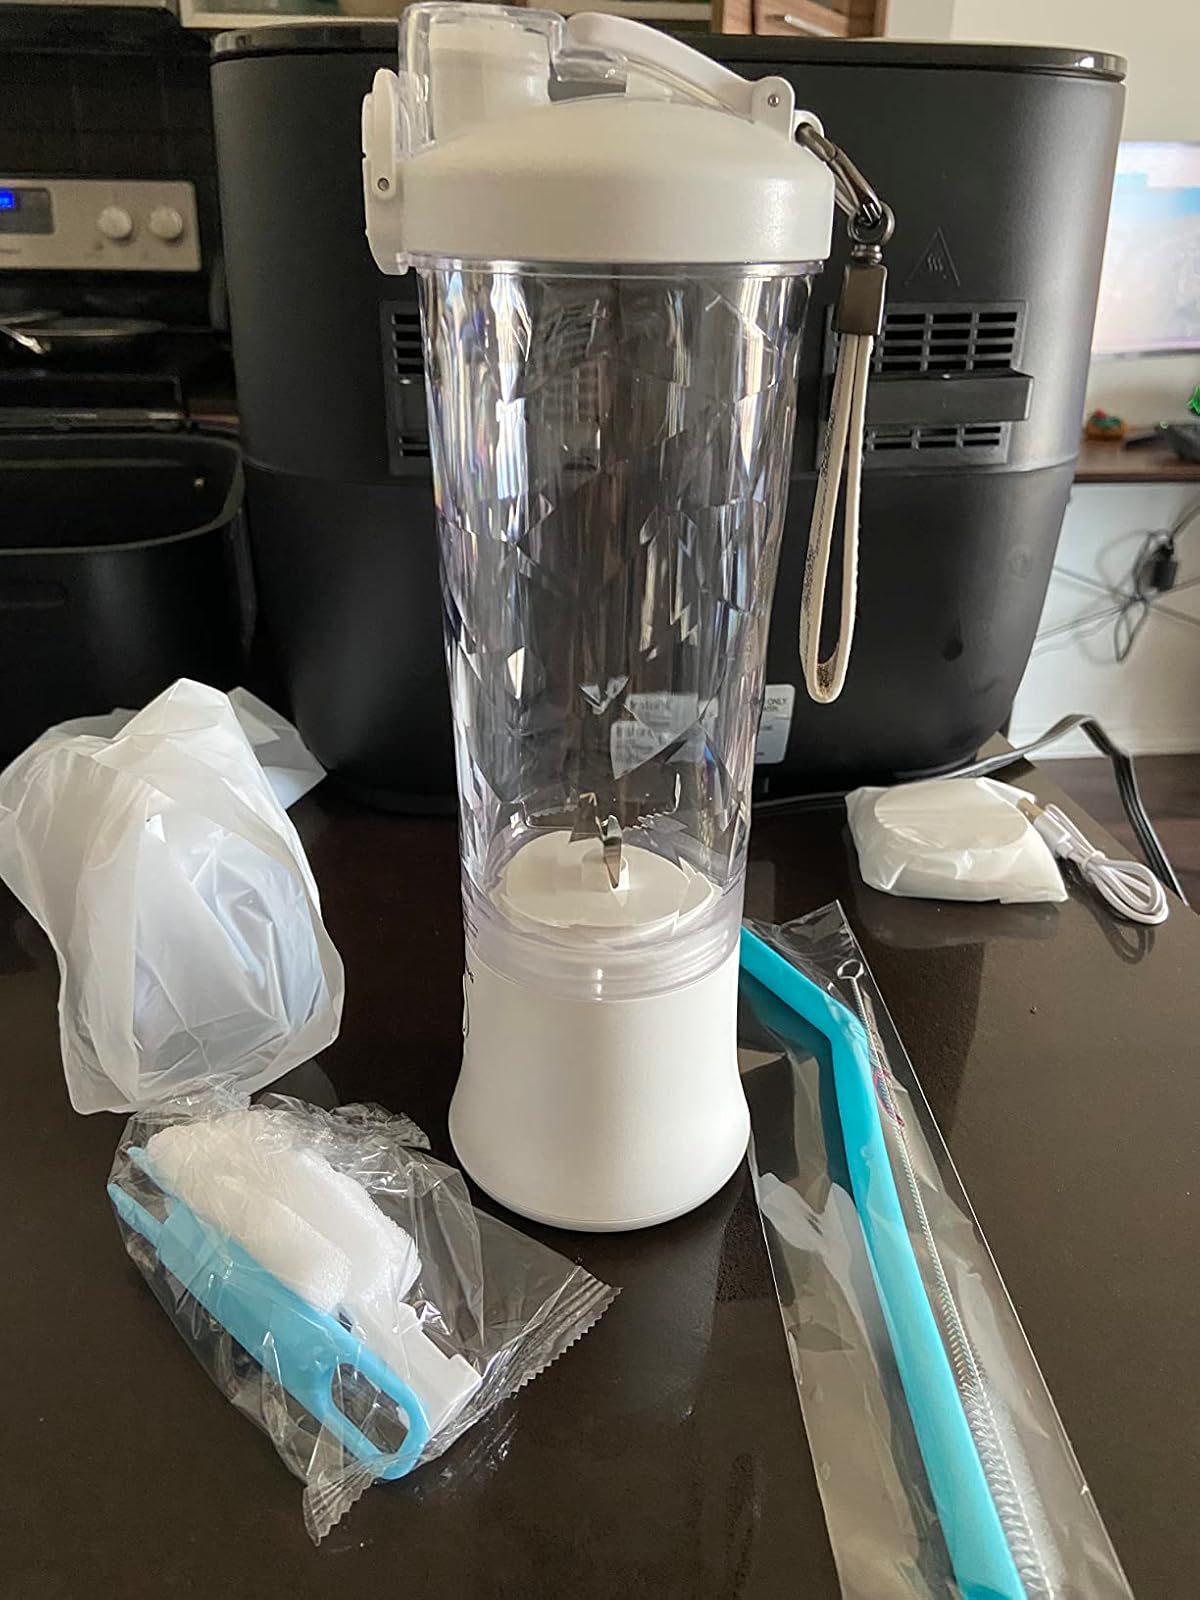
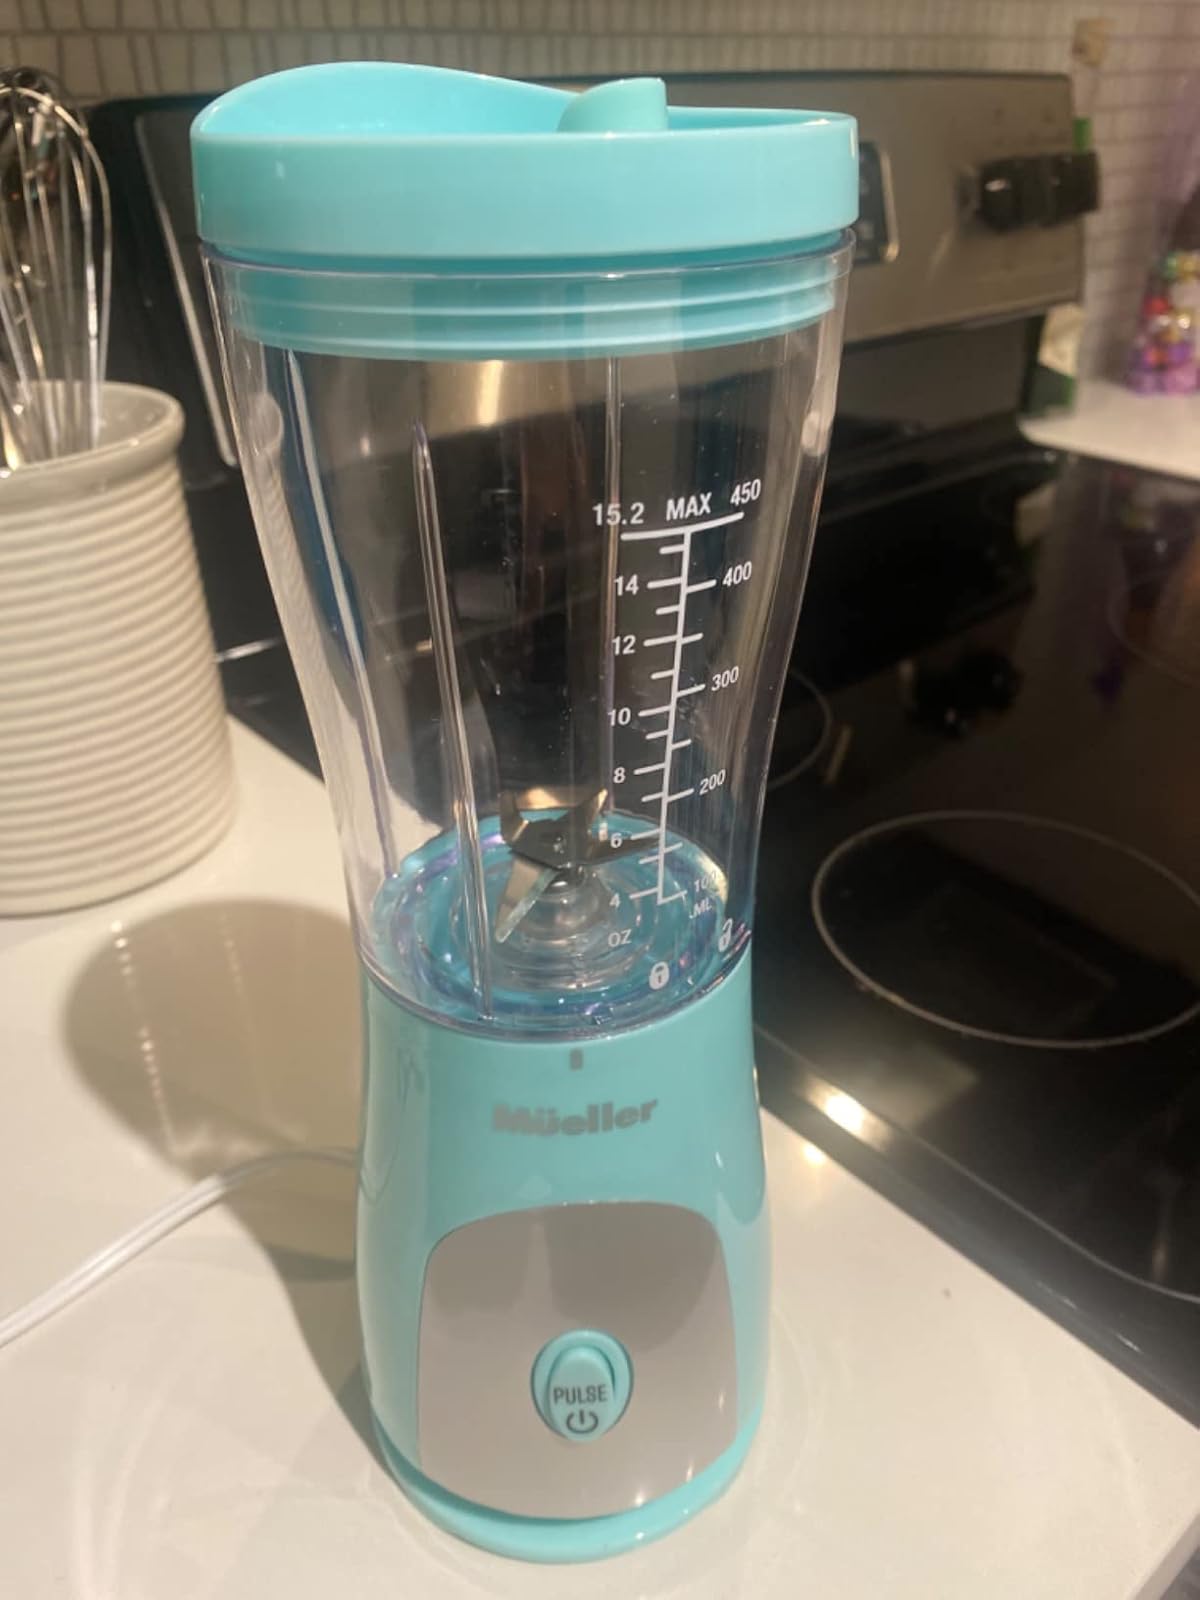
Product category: items_blender
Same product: no